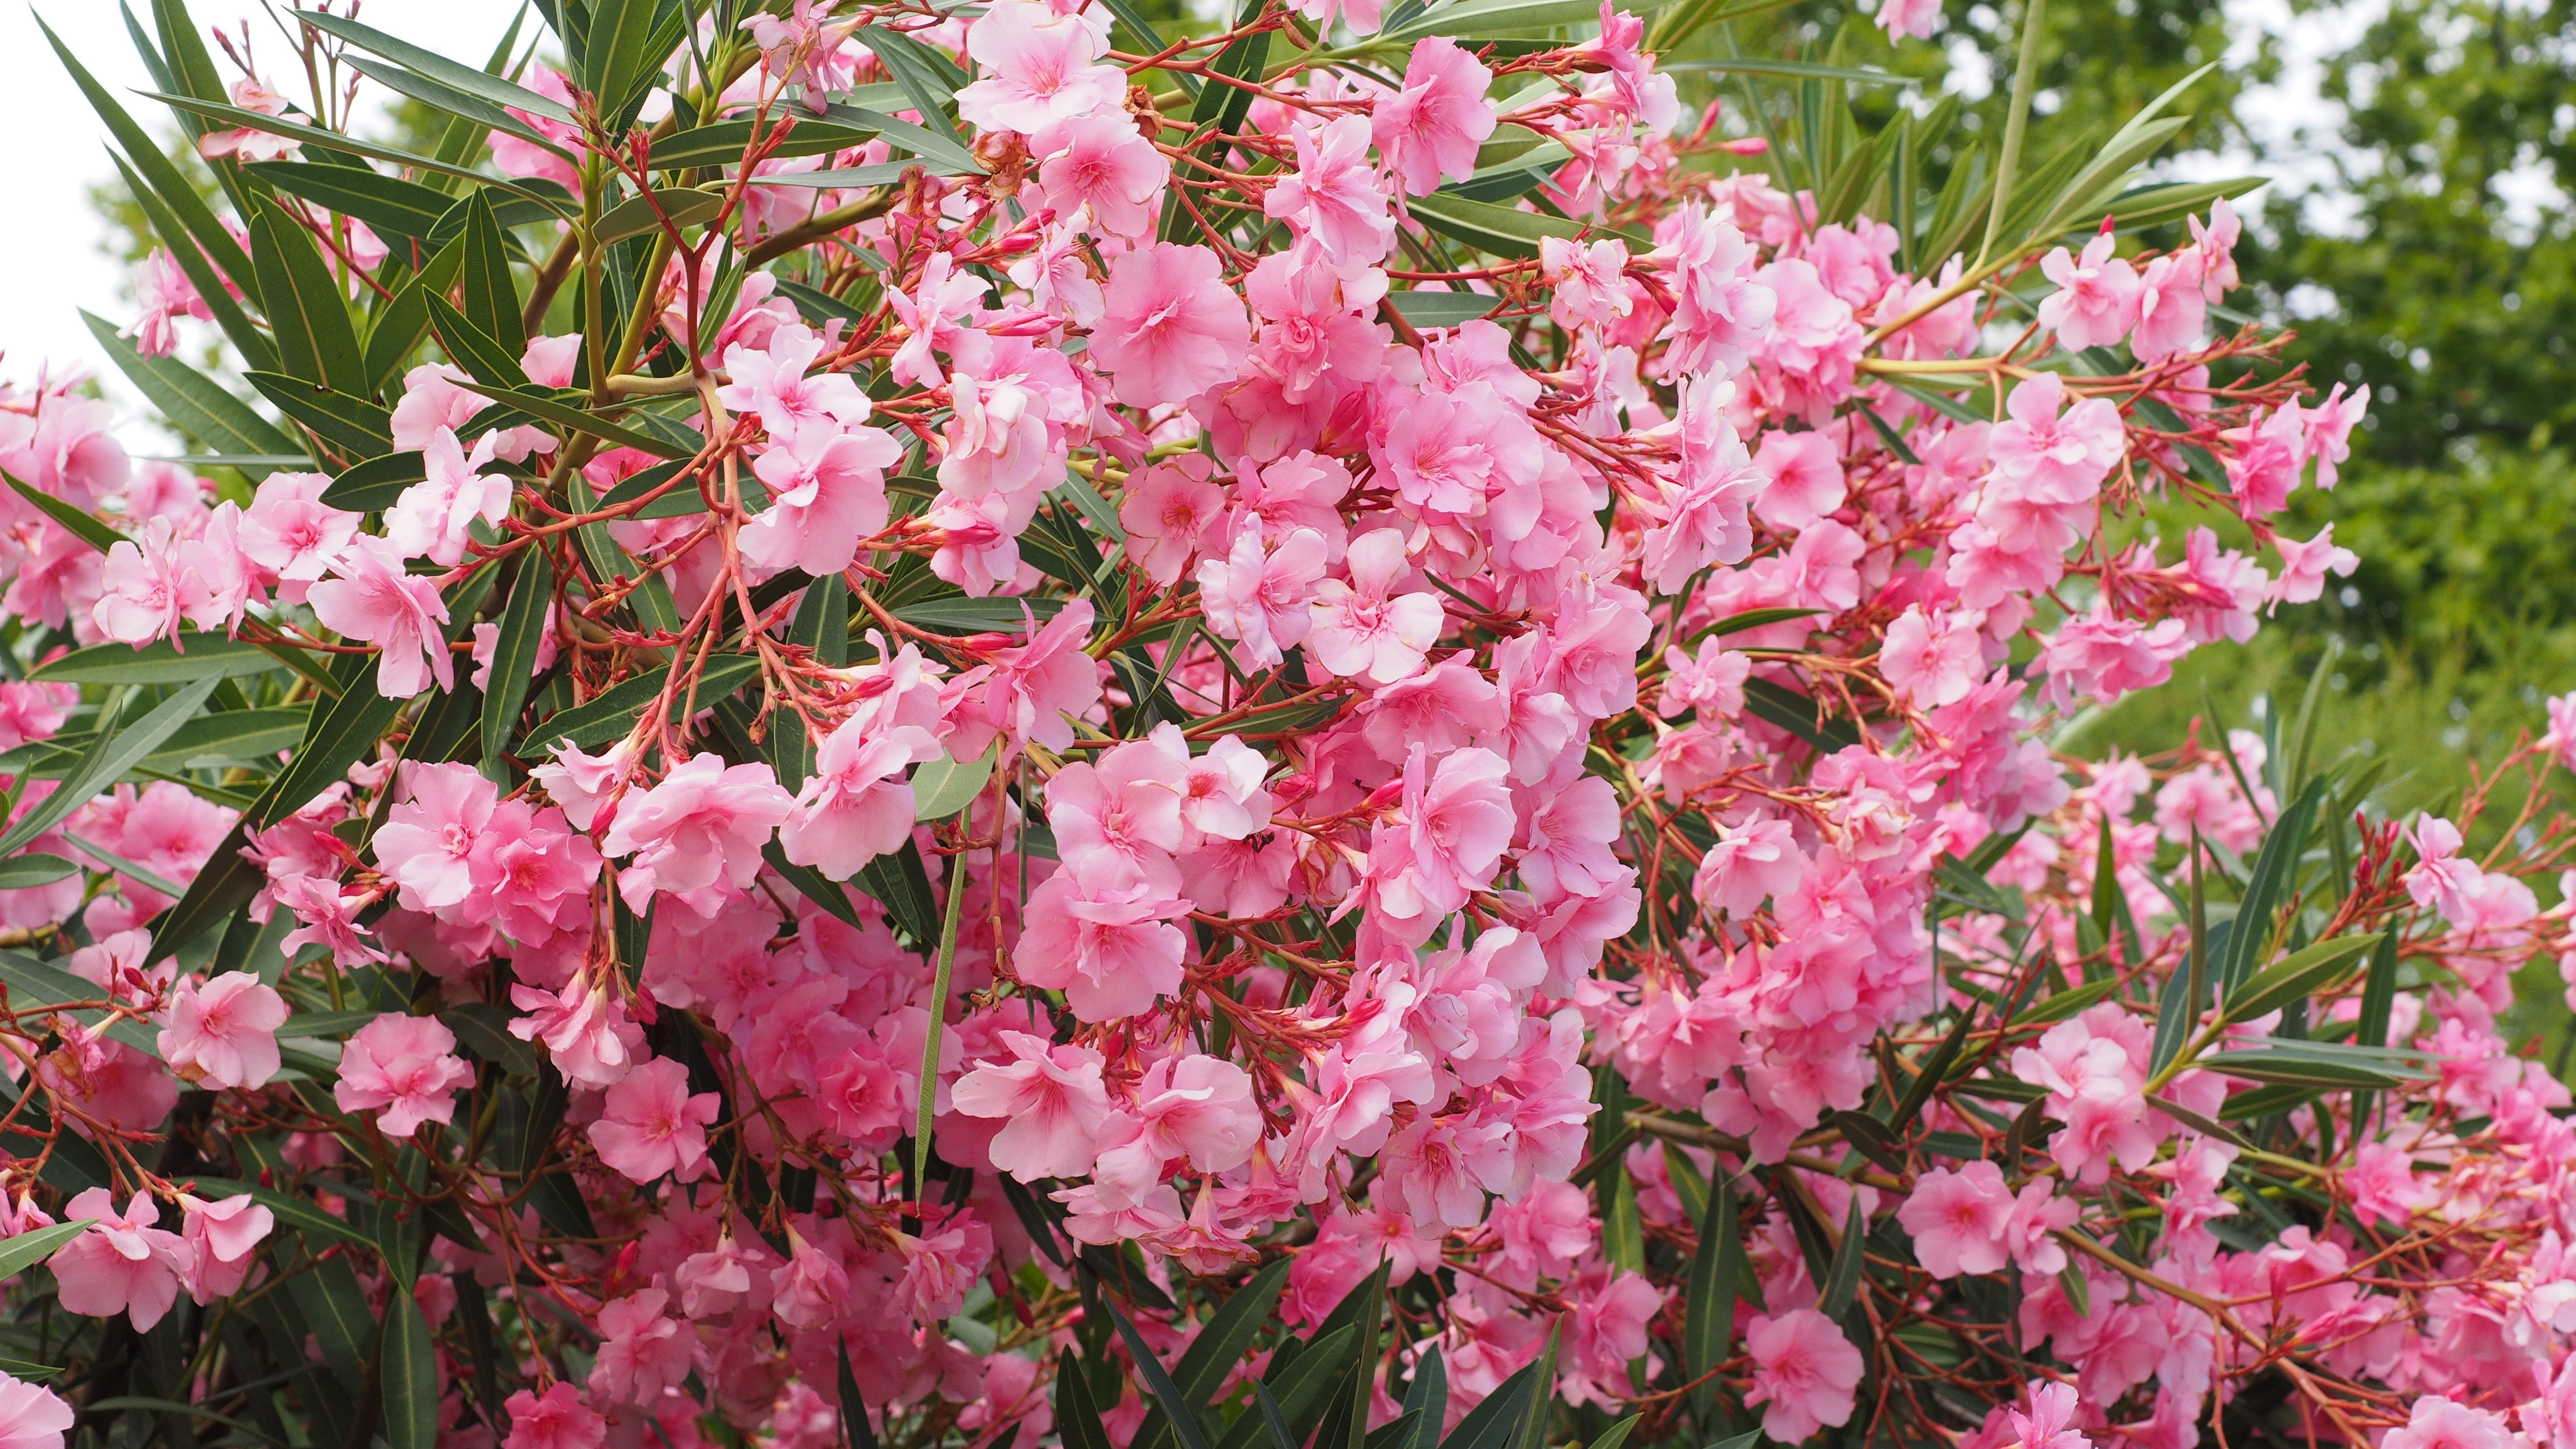
blossom, plant, flower, bush, botany, colorful, pink, flora, flowers, shrub, toxic, rhododendron, apocynaceae, ornamental shrub, gorgeous, oleander, nerium, flowering plant, nerium oleander, flower fullness, dog gift greenhouse, laurel rose, soft pink, woody plant, land plant